2011 University of Miami athletics scandal

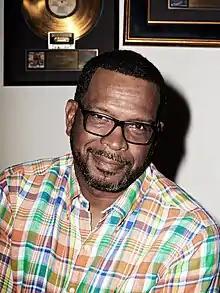
Rapper Uncle Luke of 2 Live Crew in May 2017

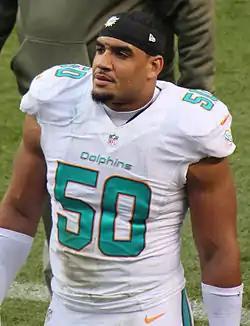
Olivier Vernon, suspended six games

The University of Miami and its football team were the subject of a number of past scandals. In May 1994, "The Miami Herald" reported that 2 Live Crew member Uncle Luke and several NFL players had offered a pay-to-play scheme from 1986 through 1992, giving cash rewards to University Miami players for acts such as scoring touchdowns and big hits. This allegation was verified in a subsequent NCAA investigation, which also found that the University of Miami's "head football coach and the associate director of athletics for compliance and internal operations were aware" of the payments.